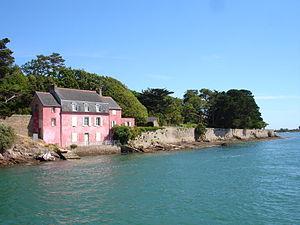
France, Morbihan, Golfe du Morbihan, maison rose
Séné [sene] est une commune française située dans le département du Morbihan, en région Bretagne.
Le golfe du Morbihan est une mer intérieure d'une longueur est-ouest de 20 kilomètres environ parsemée de nombreuses îles et îlots. C'est une destination prisée pour la beauté de ses paysages couvrant une centaine de kilomètres carrés, située en Bretagne, dans le département du Morbihan auquel il a donné son nom. Son nom breton, Mor bihan, signifie « petite mer ».
La Maison rose peut faire référence à :